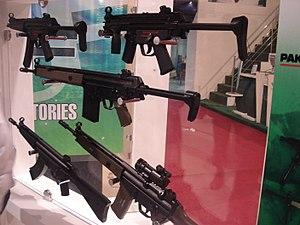
La société des Pakistan Ordnance Factories ou POF, créés en 1951, ont pour but de fournir ses principaux armements à l'Armée pakistanaise. Son siège social et sa principale usine est située à Wah. La société des Pakistan Ordnance Factories opère sous l'autorité du ministère de la défense.